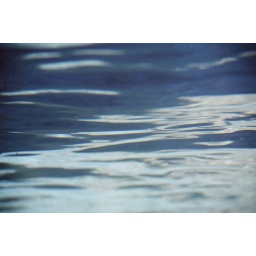
This is a water funnel in the polar bear tank